Washington State Route 904

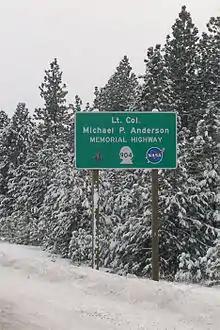
A sign on SR 904 commemorating Lt. Col. Michael P. Anderson, one of the "Columbia" astronauts on STS-107.

State Route 904 (SR 904) begins at a diamond interchange with (I-90), concurrent with (US 395) in Tyler. Traveling northeast over an unnamed creek to Babb, the highway becomes parallel with a rail line owned by BNSF Railway and used by Amtrak's "Empire Builder" route from Portland, Oregon to Spokane. The BNSF line is paralleled by a Union Pacific rail line while the roadway and railways enter Cheney. Within Cheney, the road is named First Street and passes Eastern Washington University. SR 904 turns north, now parallel to the Eastern Washington Gateway Railroad, at an intersection with the Cheney–Spokane Road, which was the busiest intersection on the highway, with an estimated daily average of 13,000 motorists in 2007. After the intersection, the road turns northwest to exit Cheney and intersect the old alignment of (PSH 11). Shortly afterwards, the roadway enters Four Lakes, passing Meadow Lake and leaving the Eastern Washington Gateway Railroad before ending at a trumpet interchange with I-90 and US 395.